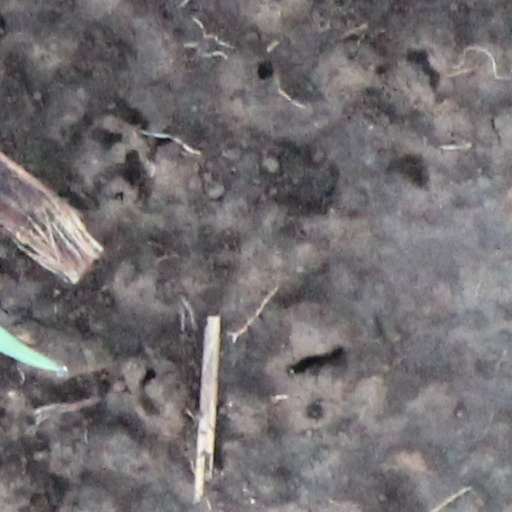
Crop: wheat